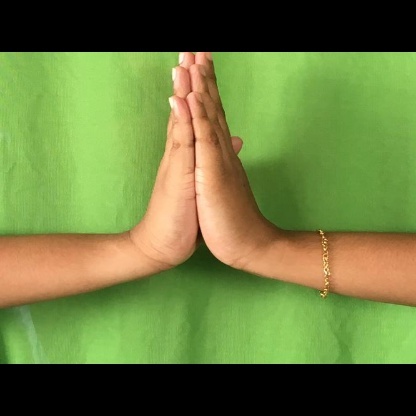
Mudra: Anjali